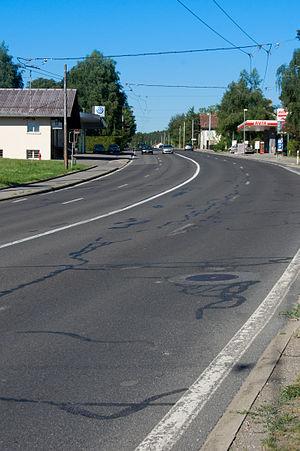
Route cantonale Berne-Lausanne à Epalinges.